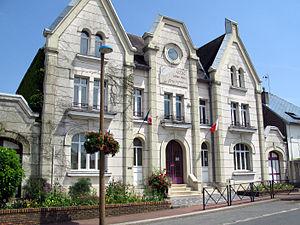
Gauchy est une commune française située dans le département de l'Aisne, en région Hauts-de-France.